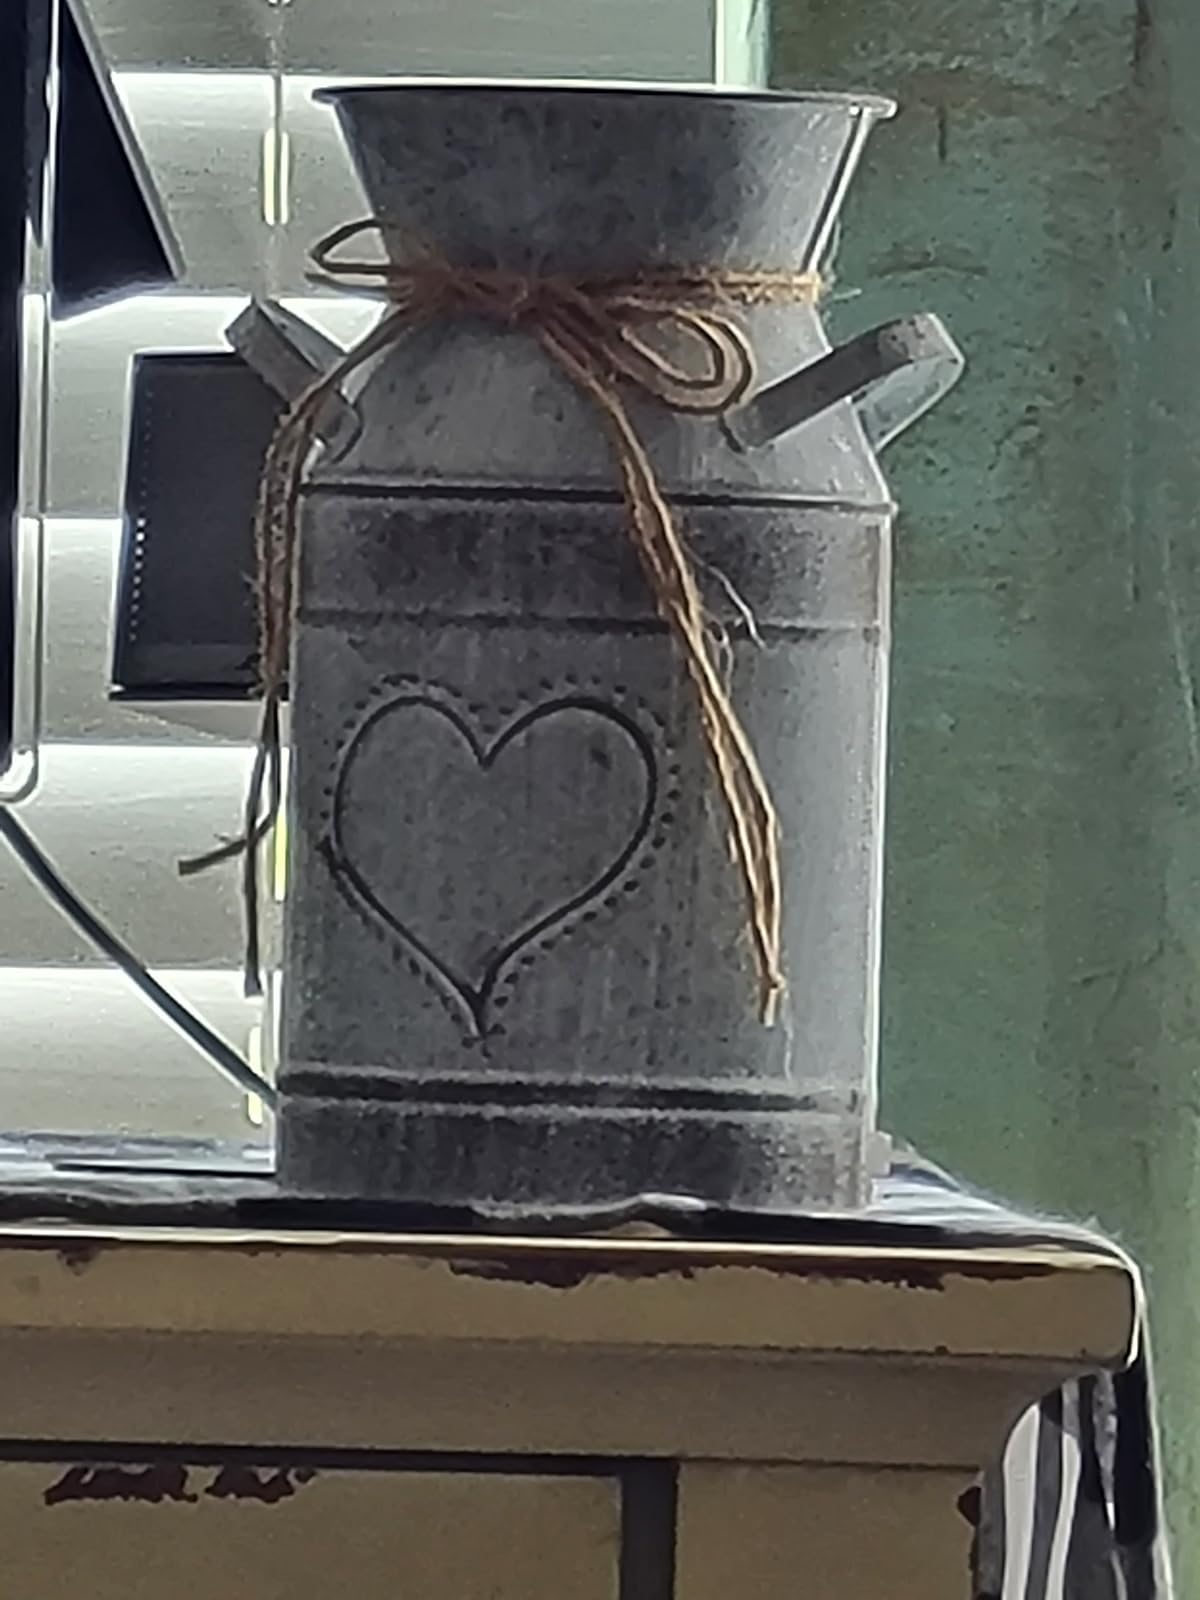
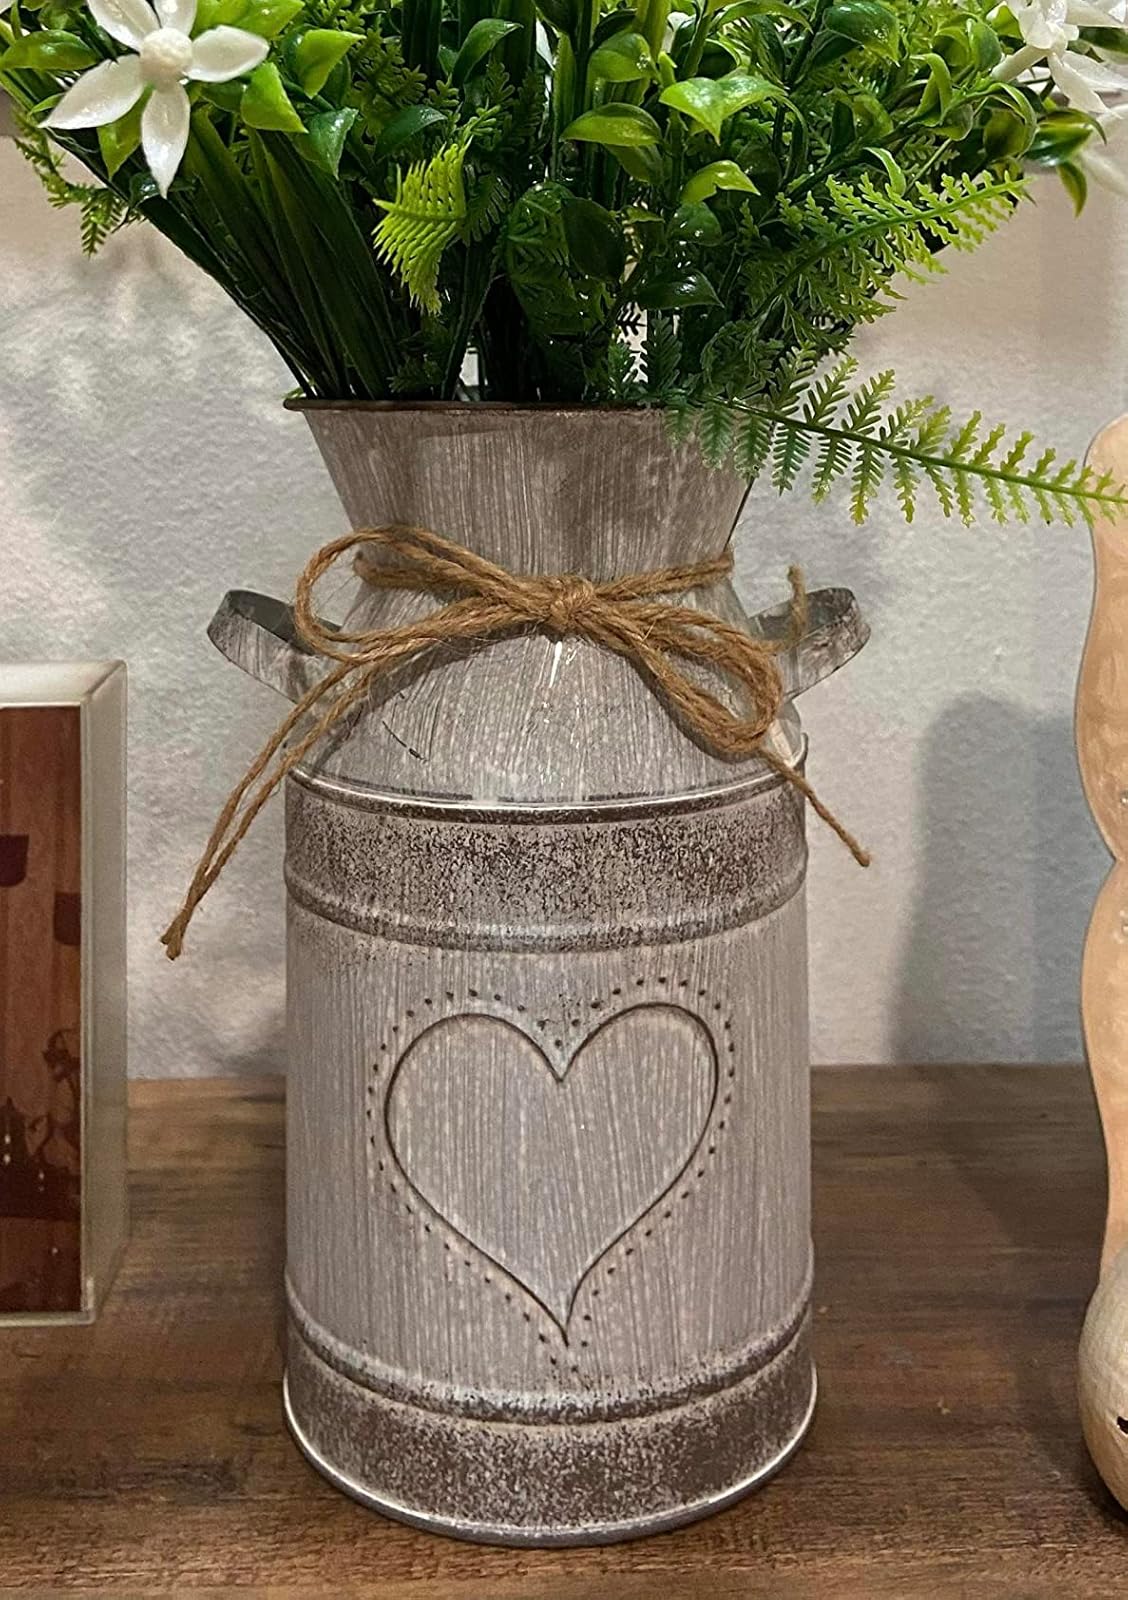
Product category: vase
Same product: yes